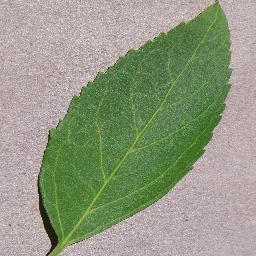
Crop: cherry
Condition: (including_sour)_healthy